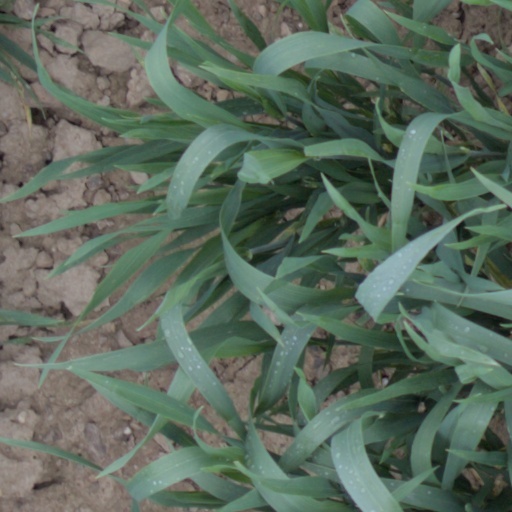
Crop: wheat